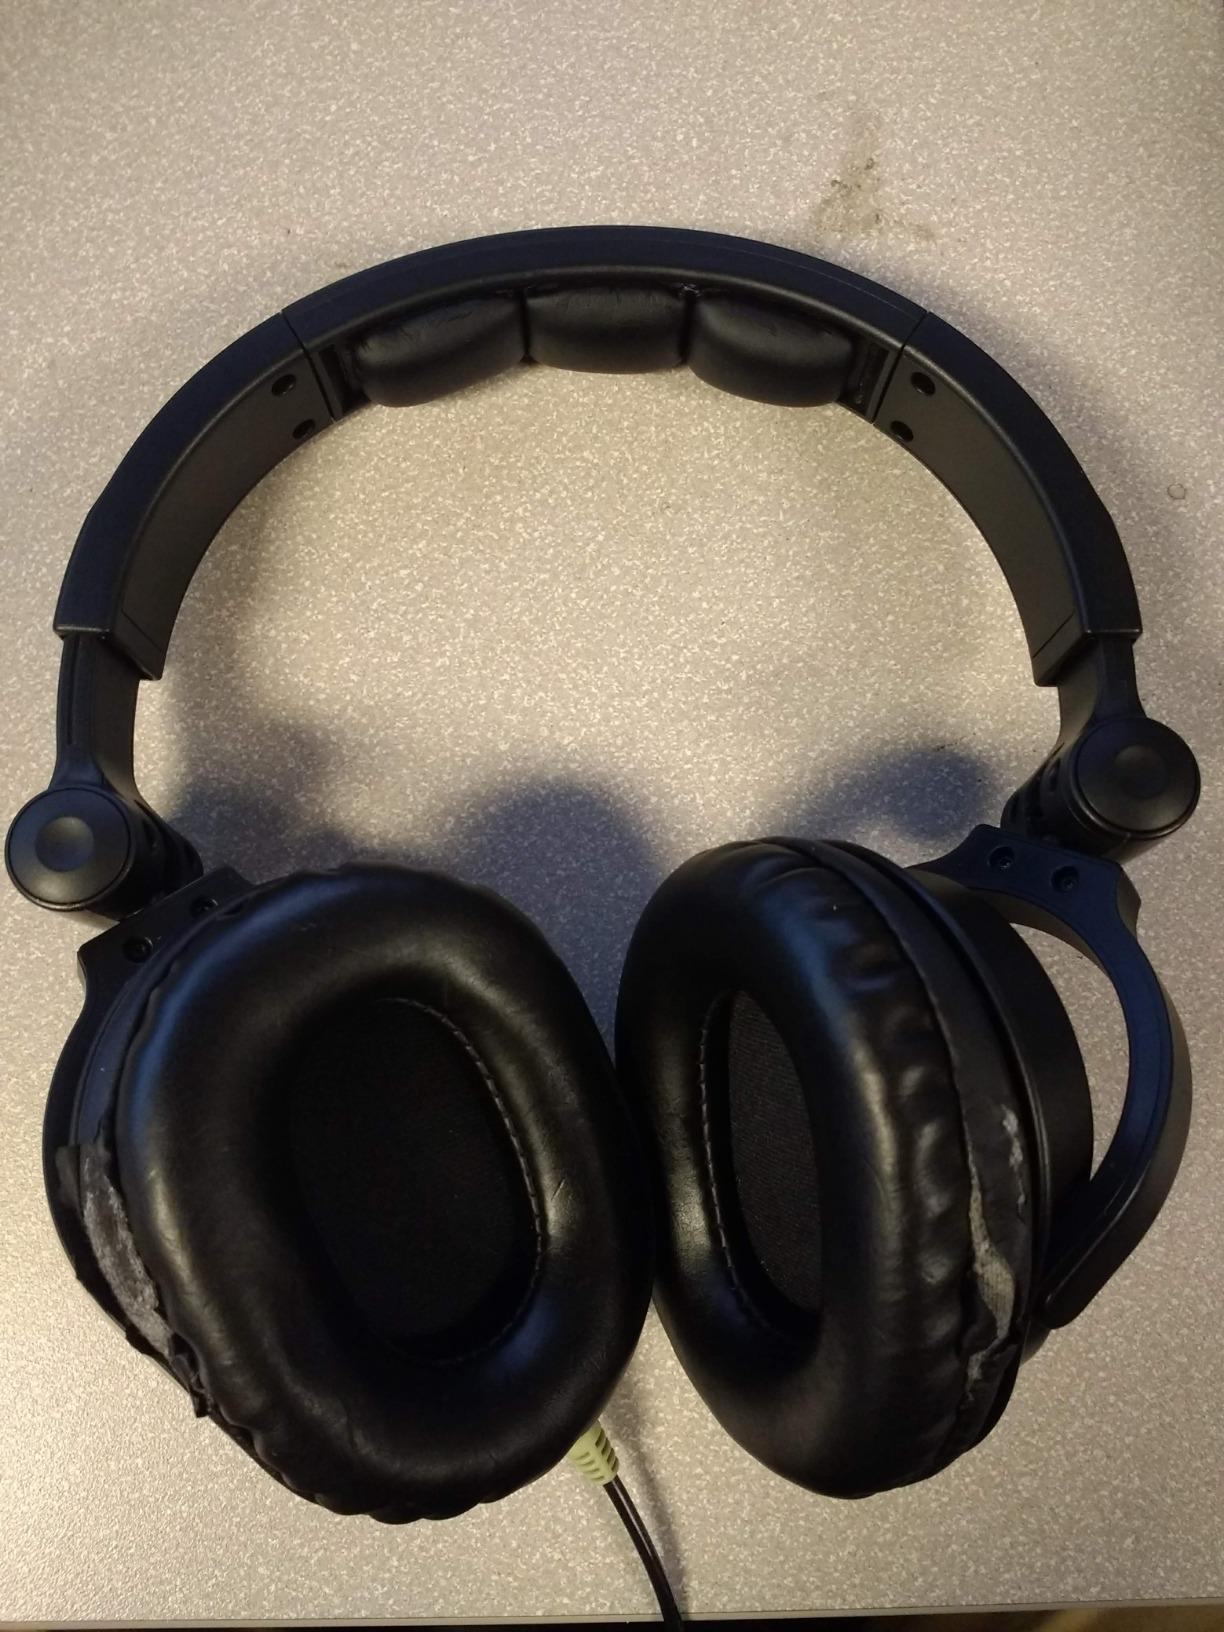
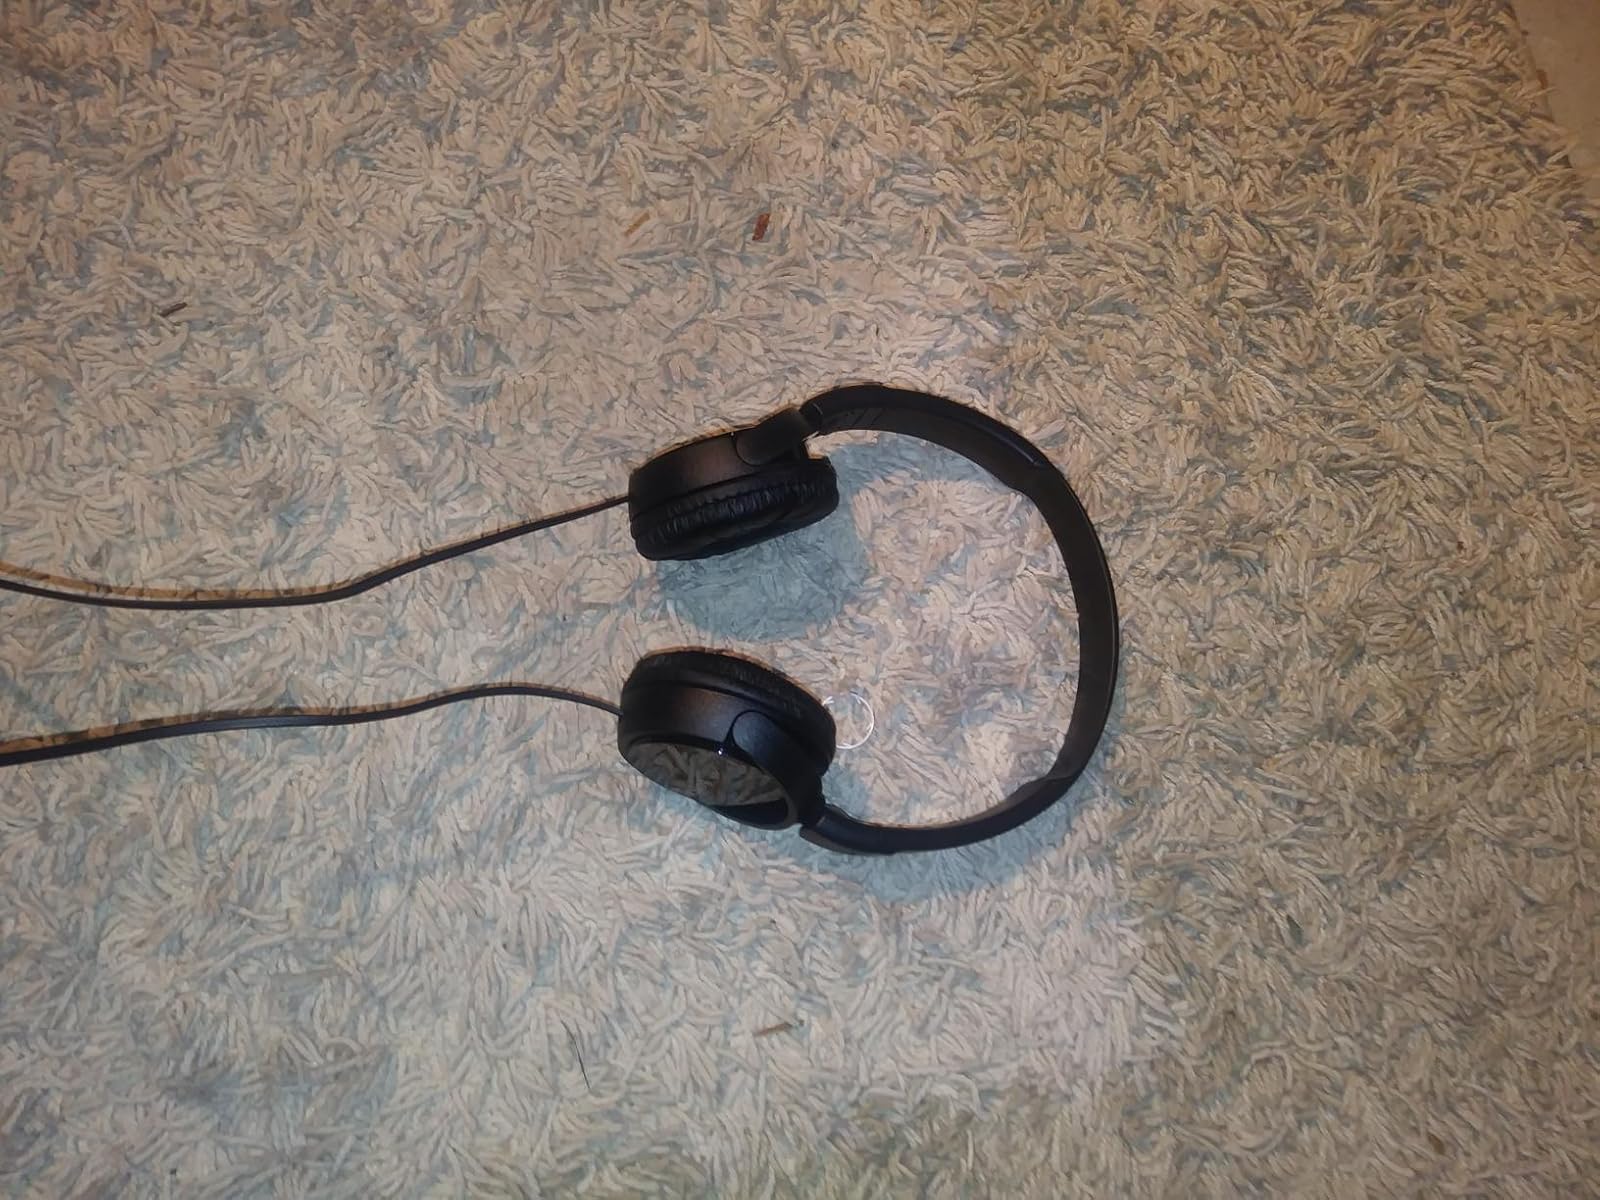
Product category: headphones
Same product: no